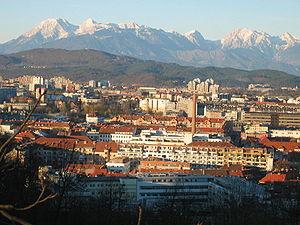
Ljubljana est la capitale de la Slovénie. Plus grande ville du pays, comptant environ 280 000 habitants, elle est influencée tout au long de son histoire par différentes cultures du fait de sa position géographique charnière entre les cultures germanique, latine et slave. Depuis 1991, la ville est le centre économique et culturel principal de la Slovénie devenue indépendante de la Yougoslavie.